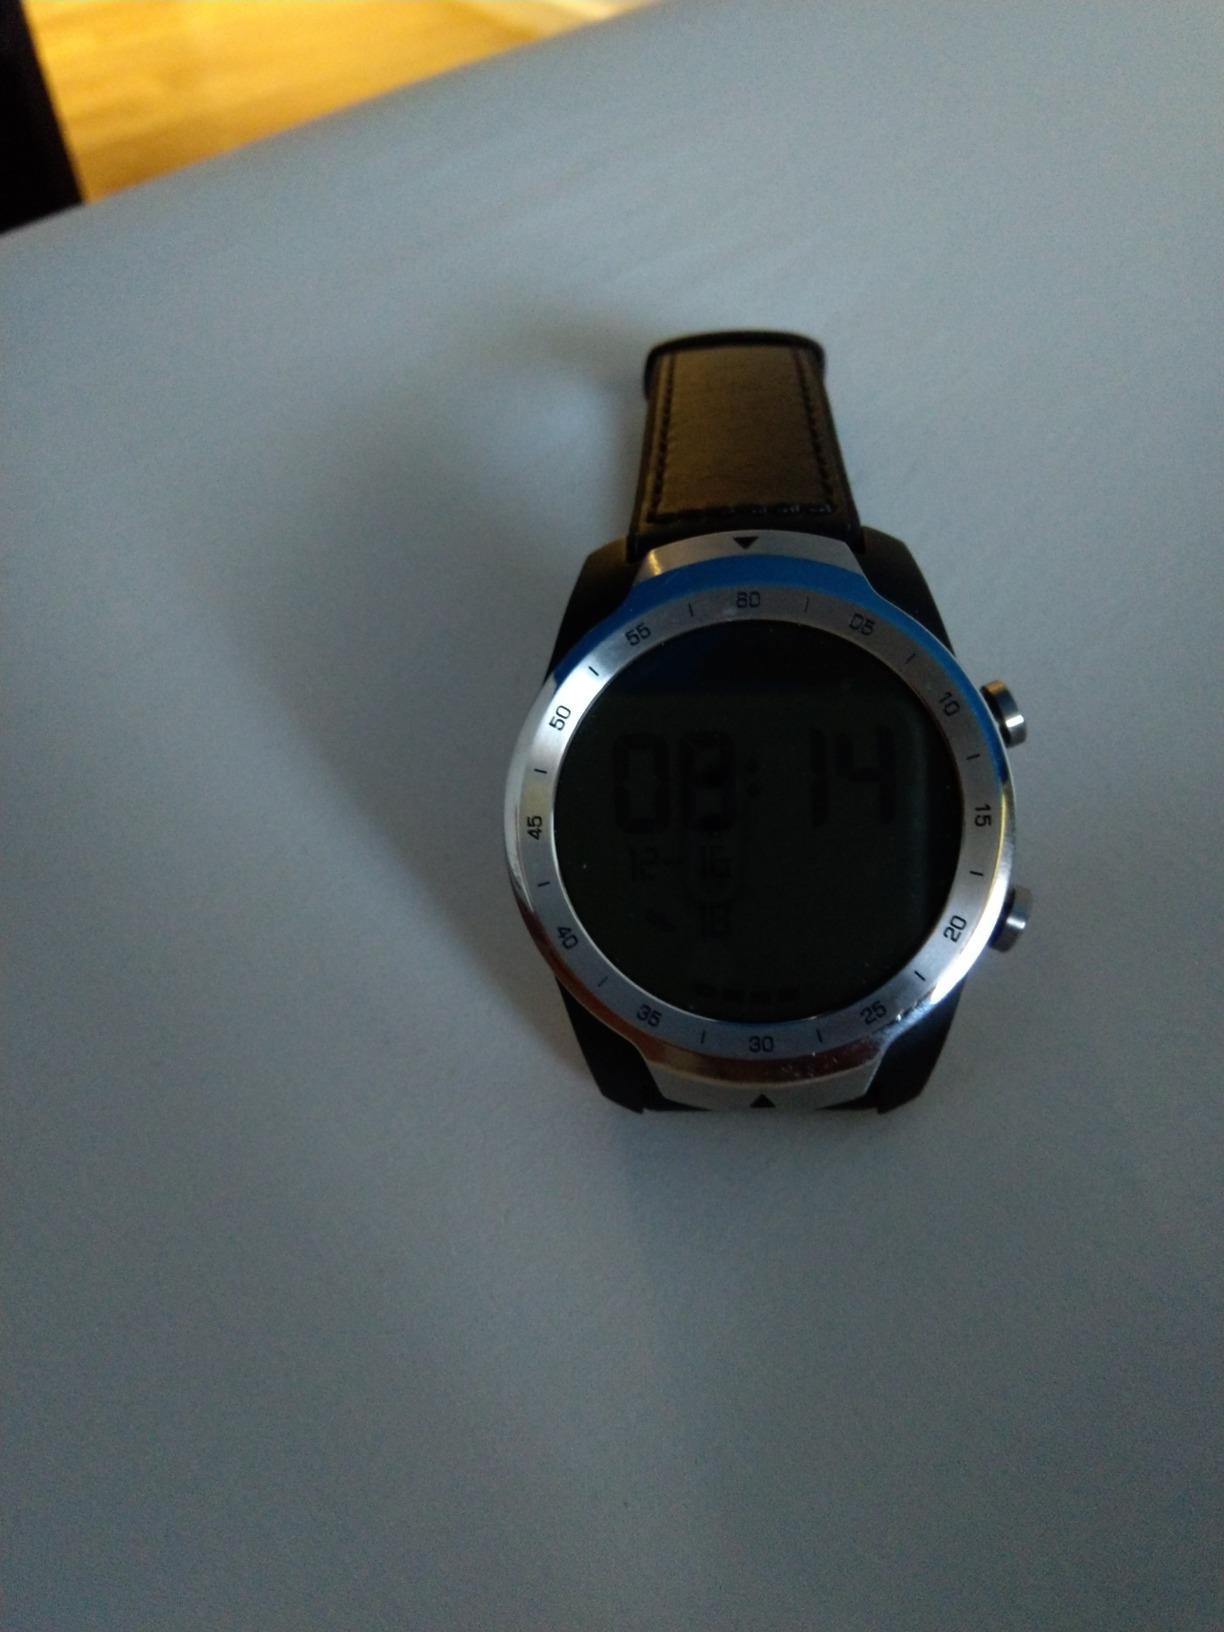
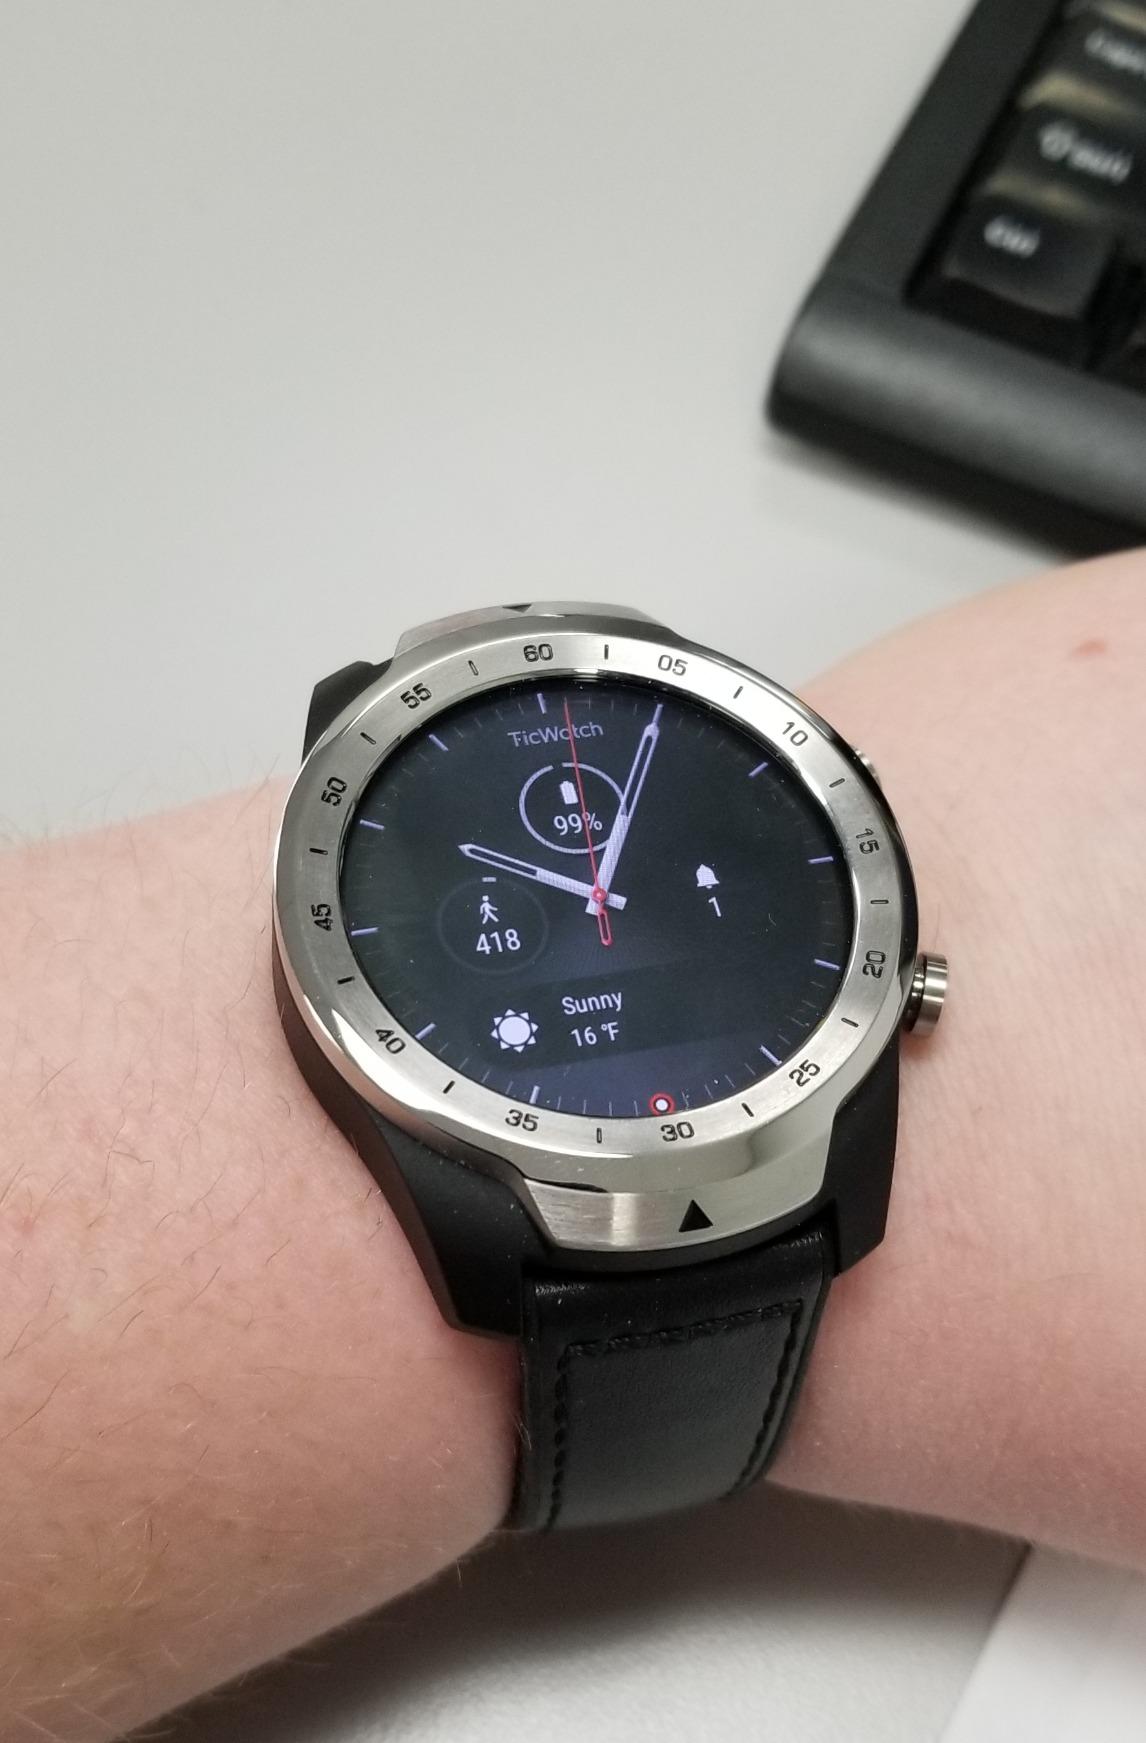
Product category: smartwatch
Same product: yes